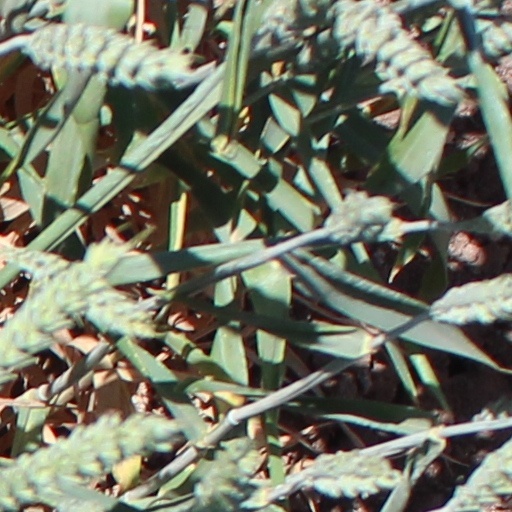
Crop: wheat